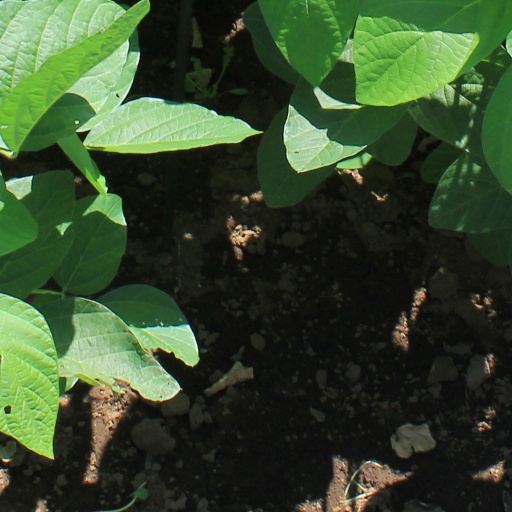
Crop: soybean